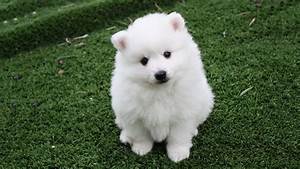
Label: cane